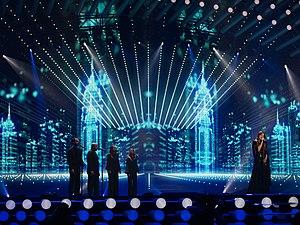
Le Portugal a annoncé le 29 juillet 2014 sa participation au Concours Eurovision de la chanson 2015 à Vienne, en Autriche.